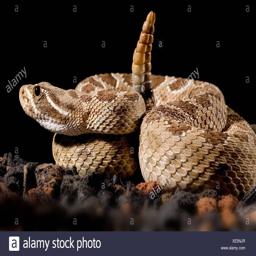
Animal: snakes